Sharafat, East Jerusalem

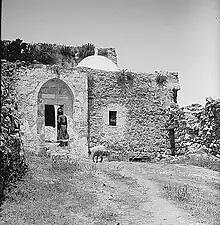
The Weli of Budrieh at Sherafat, between 1900 and 1926.

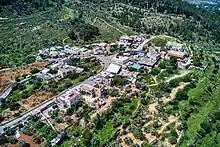
The Weli of Budrieh in the old part of Sherafat, 2023.

Under Mamluk rule, the village of Sharafat was dedicated as a waqf ("Islamic trust") to the Badriyya family by the viceroy of Damascus in 1349. Al-Dīn's "al-Uns al-Jalīl" suggests that Sharafat was named for this family of "ashrāf". The Palestine Exploration Fund notes that prior to its renaming, the village was known as "Karafat" (the opposite of "Sharafat", which means "noble"). Badriyya (also called Sitt Badriyya), Sheikh Badir's daughter, was also buried in Sharafat, as was her husband, Ahmed et-Tubbar. The simple, unadorned tomb of Sitt Badriyya overlooks a valley that is today crowded with highways, but is still venerated by area residents, who believe that she can render assistance in times of drought.